Urban heat island

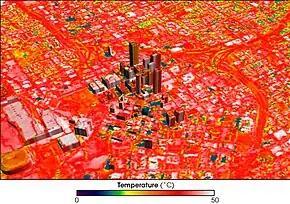
Image of Atlanta, Georgia, showing temperature distribution, with blue showing cool temperatures, red warm, and hot areas appear white

Aside from the effect on temperature, UHIs can produce secondary effects on local meteorology, including the altering of local wind patterns, the development of clouds and fog, the humidity, and the rates of precipitation. The extra heat provided by the UHI leads to greater upward motion, which can induce additional shower and thunderstorm activity. In addition, the UHI creates during the day a local low pressure area where relatively moist air from its rural surroundings converges, possibly leading to more favorable conditions for cloud formation. Rainfall rates downwind of cities are increased between 48% and 116%. Partly as a result of this warming, monthly rainfall is about 28% greater between downwind of cities, compared with upwind. Some cities show a total precipitation increase of 51%.